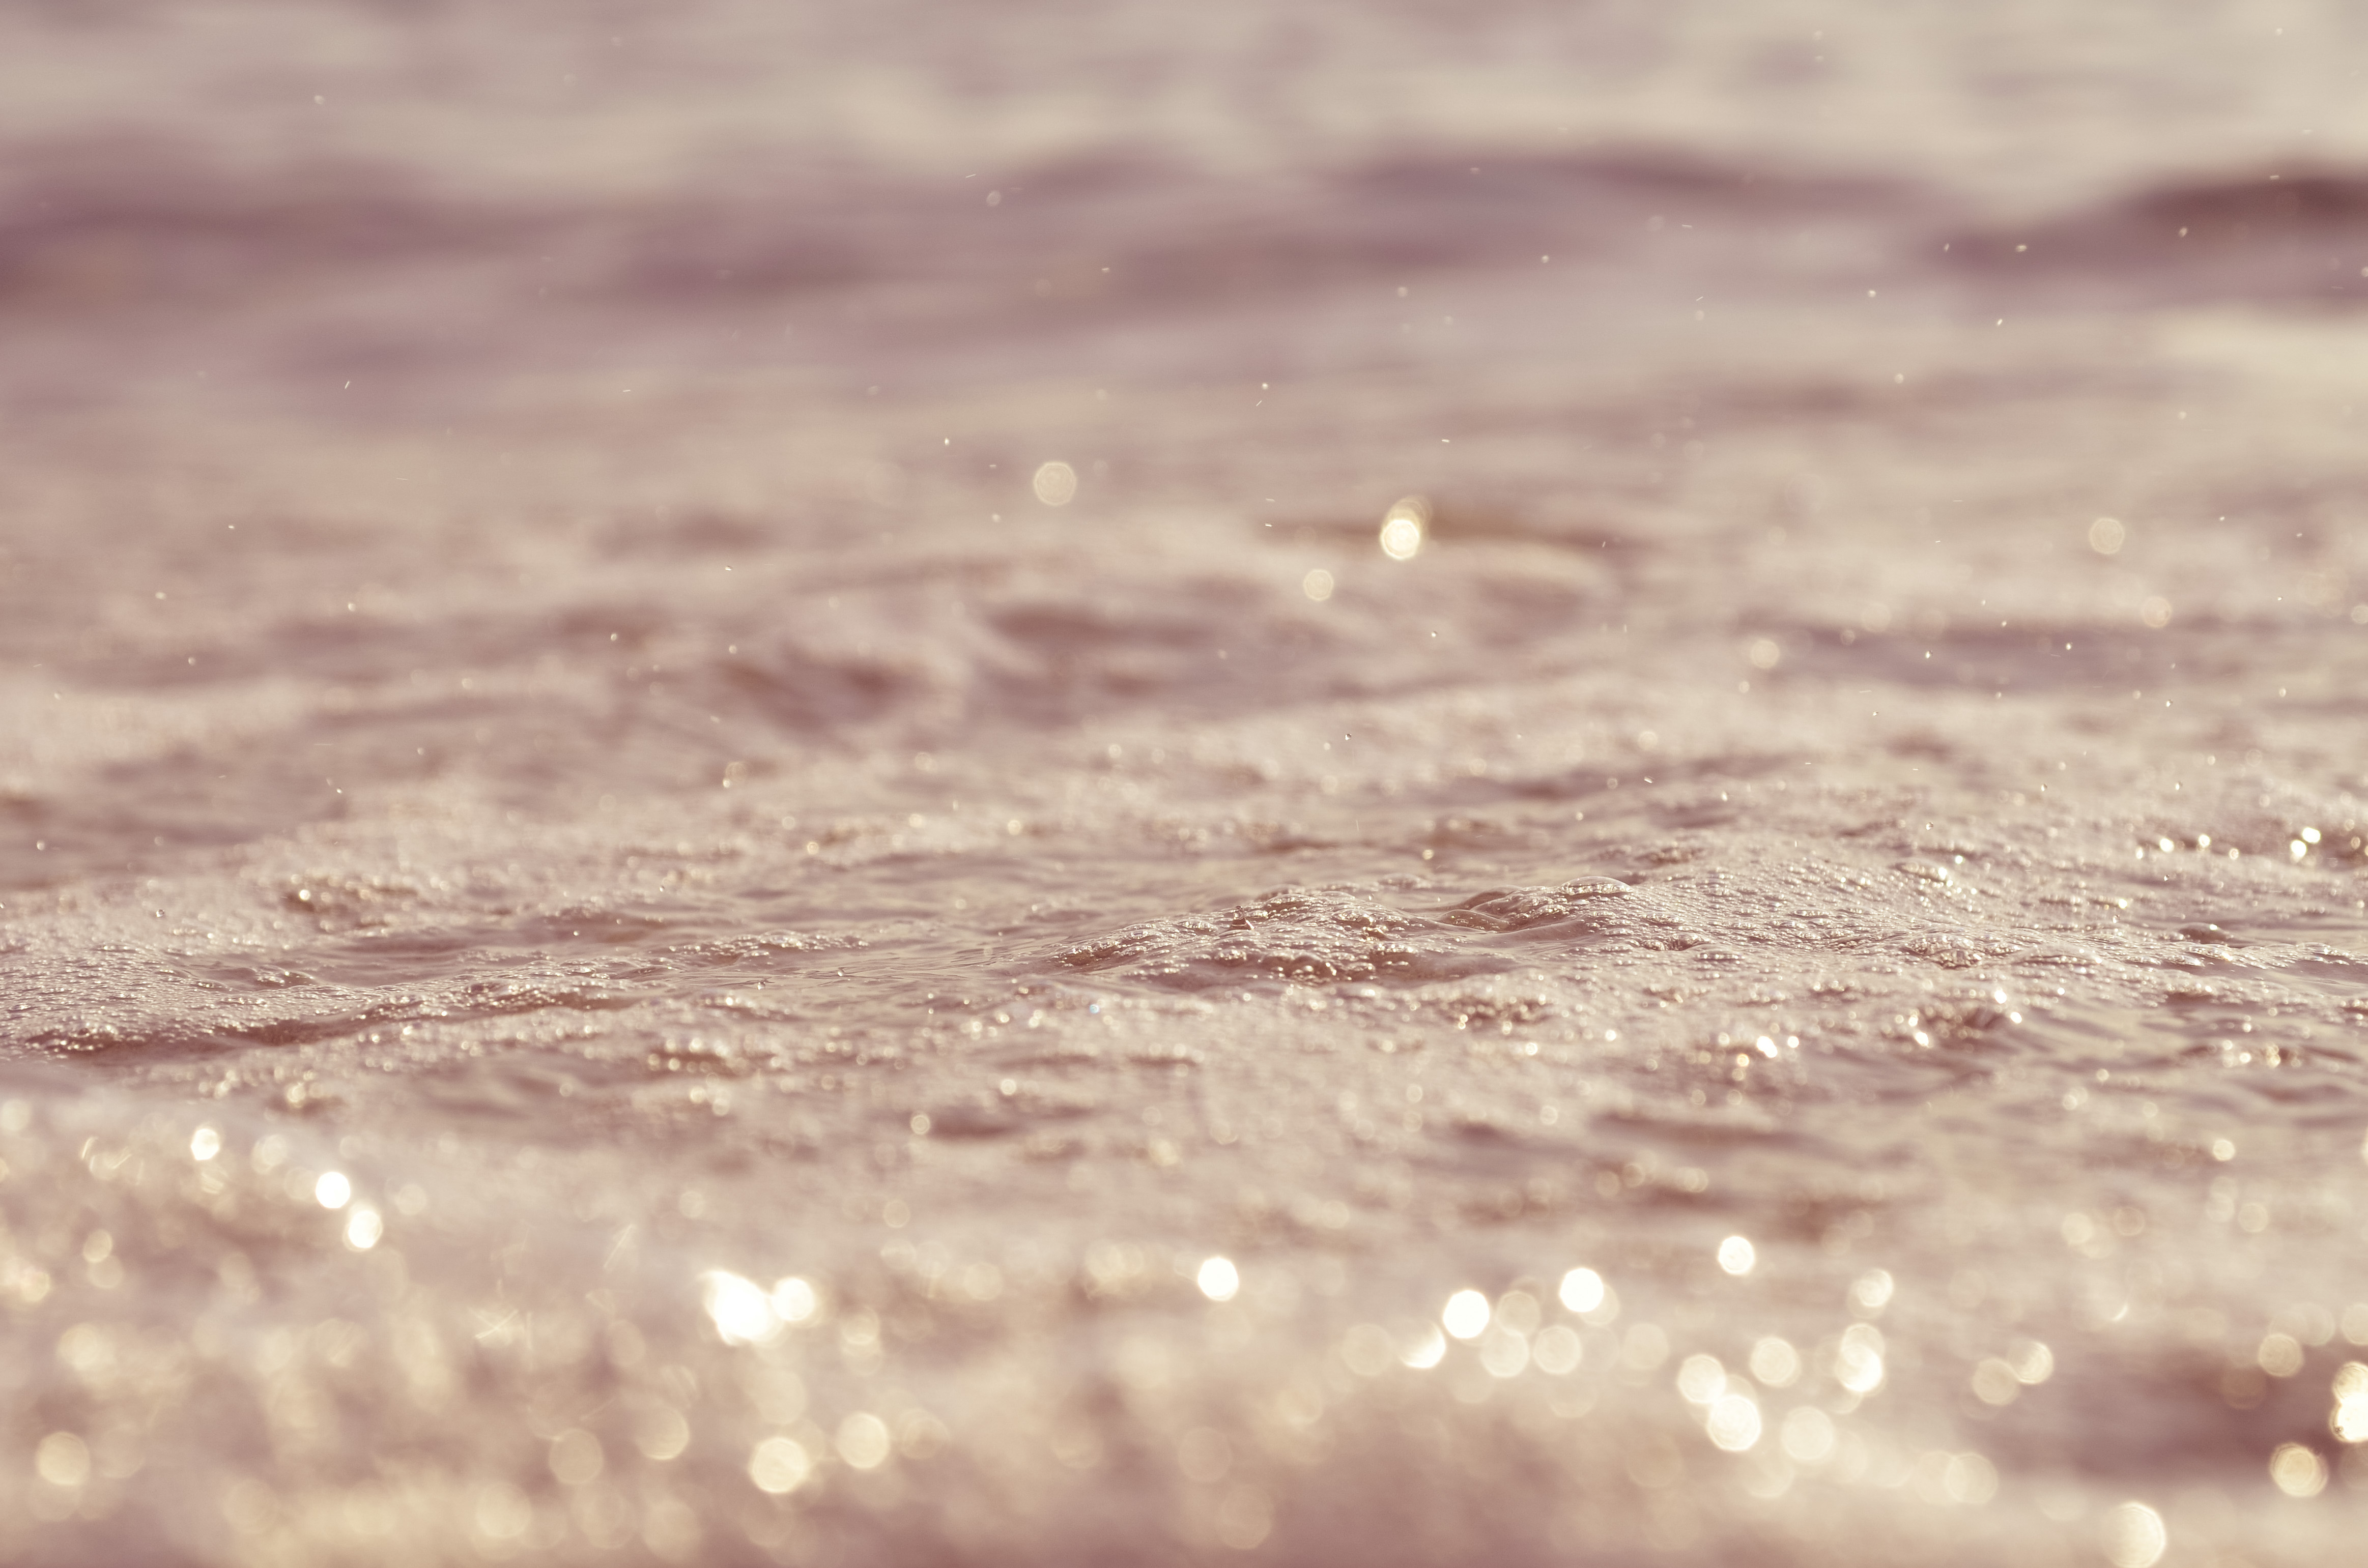
sea, water, nature, sand, drop, bokeh, photography, sunlight, morning, texture, leaf, wave, reflection, weather, close up, shape, freezing, macro photography